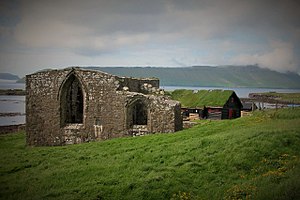
Streymoy
Magnuskatedralen i Kirkjubøur
Magnus-katedralen, Kirkjubøur, Streymoy
Streymoy, der er 48 kilometer lang og 14 kilometer bred, er den største og folkerigeste ø på Færøerne. Øen er inddelt i en nord- og sydregion. Hovedstaden Tórshavn ligger på den sydøstlige side beskyttet af Nolsoy. Byen er med sin store havn, sin industri og kultur, blevet Færøernes administrative centrum.